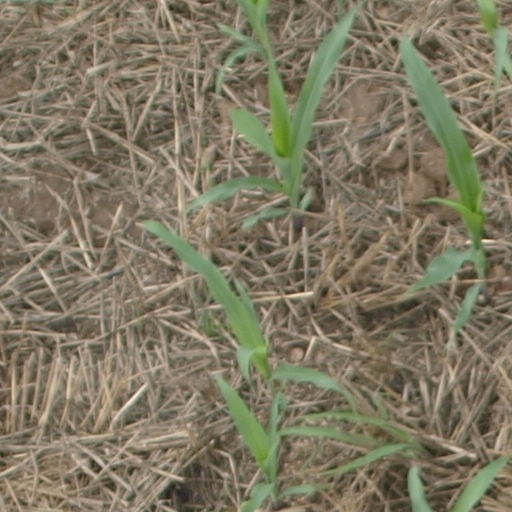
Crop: maize; corn